Ritual

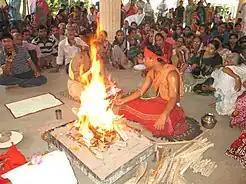
Deva yajna performed during Durga Puja in Bangladesh

This genre of ritual encompasses forms of sacrifice and offering meant to praise, please or placate divine powers. According to early anthropologist Edward Tylor, such sacrifices are gifts given in hope of a return. Catherine Bell, however, points out that sacrifice covers a range of practices from those that are manipulative and "magical" to those of pure devotion. Hindu puja, for example, appear to have no other purpose than to please the deity.